Sky position (RA, Dec in degrees): 148.0, 2.587
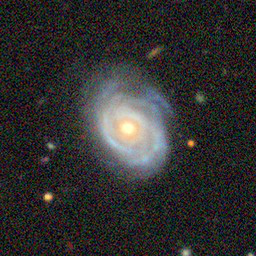
Galaxy morphology: Unbarred Tight Spiral Galaxies